The Miracle (1987 film)

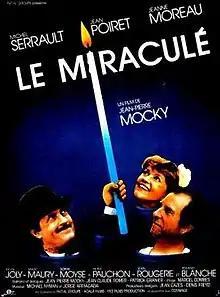
Film poster

The Miracle is a 1987 French comedy film directed by Jean-Pierre Mocky. It was entered into the 37th Berlin International Film Festival.